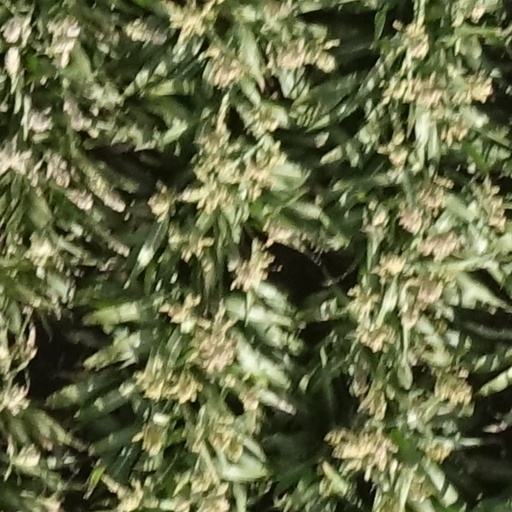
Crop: sorghum